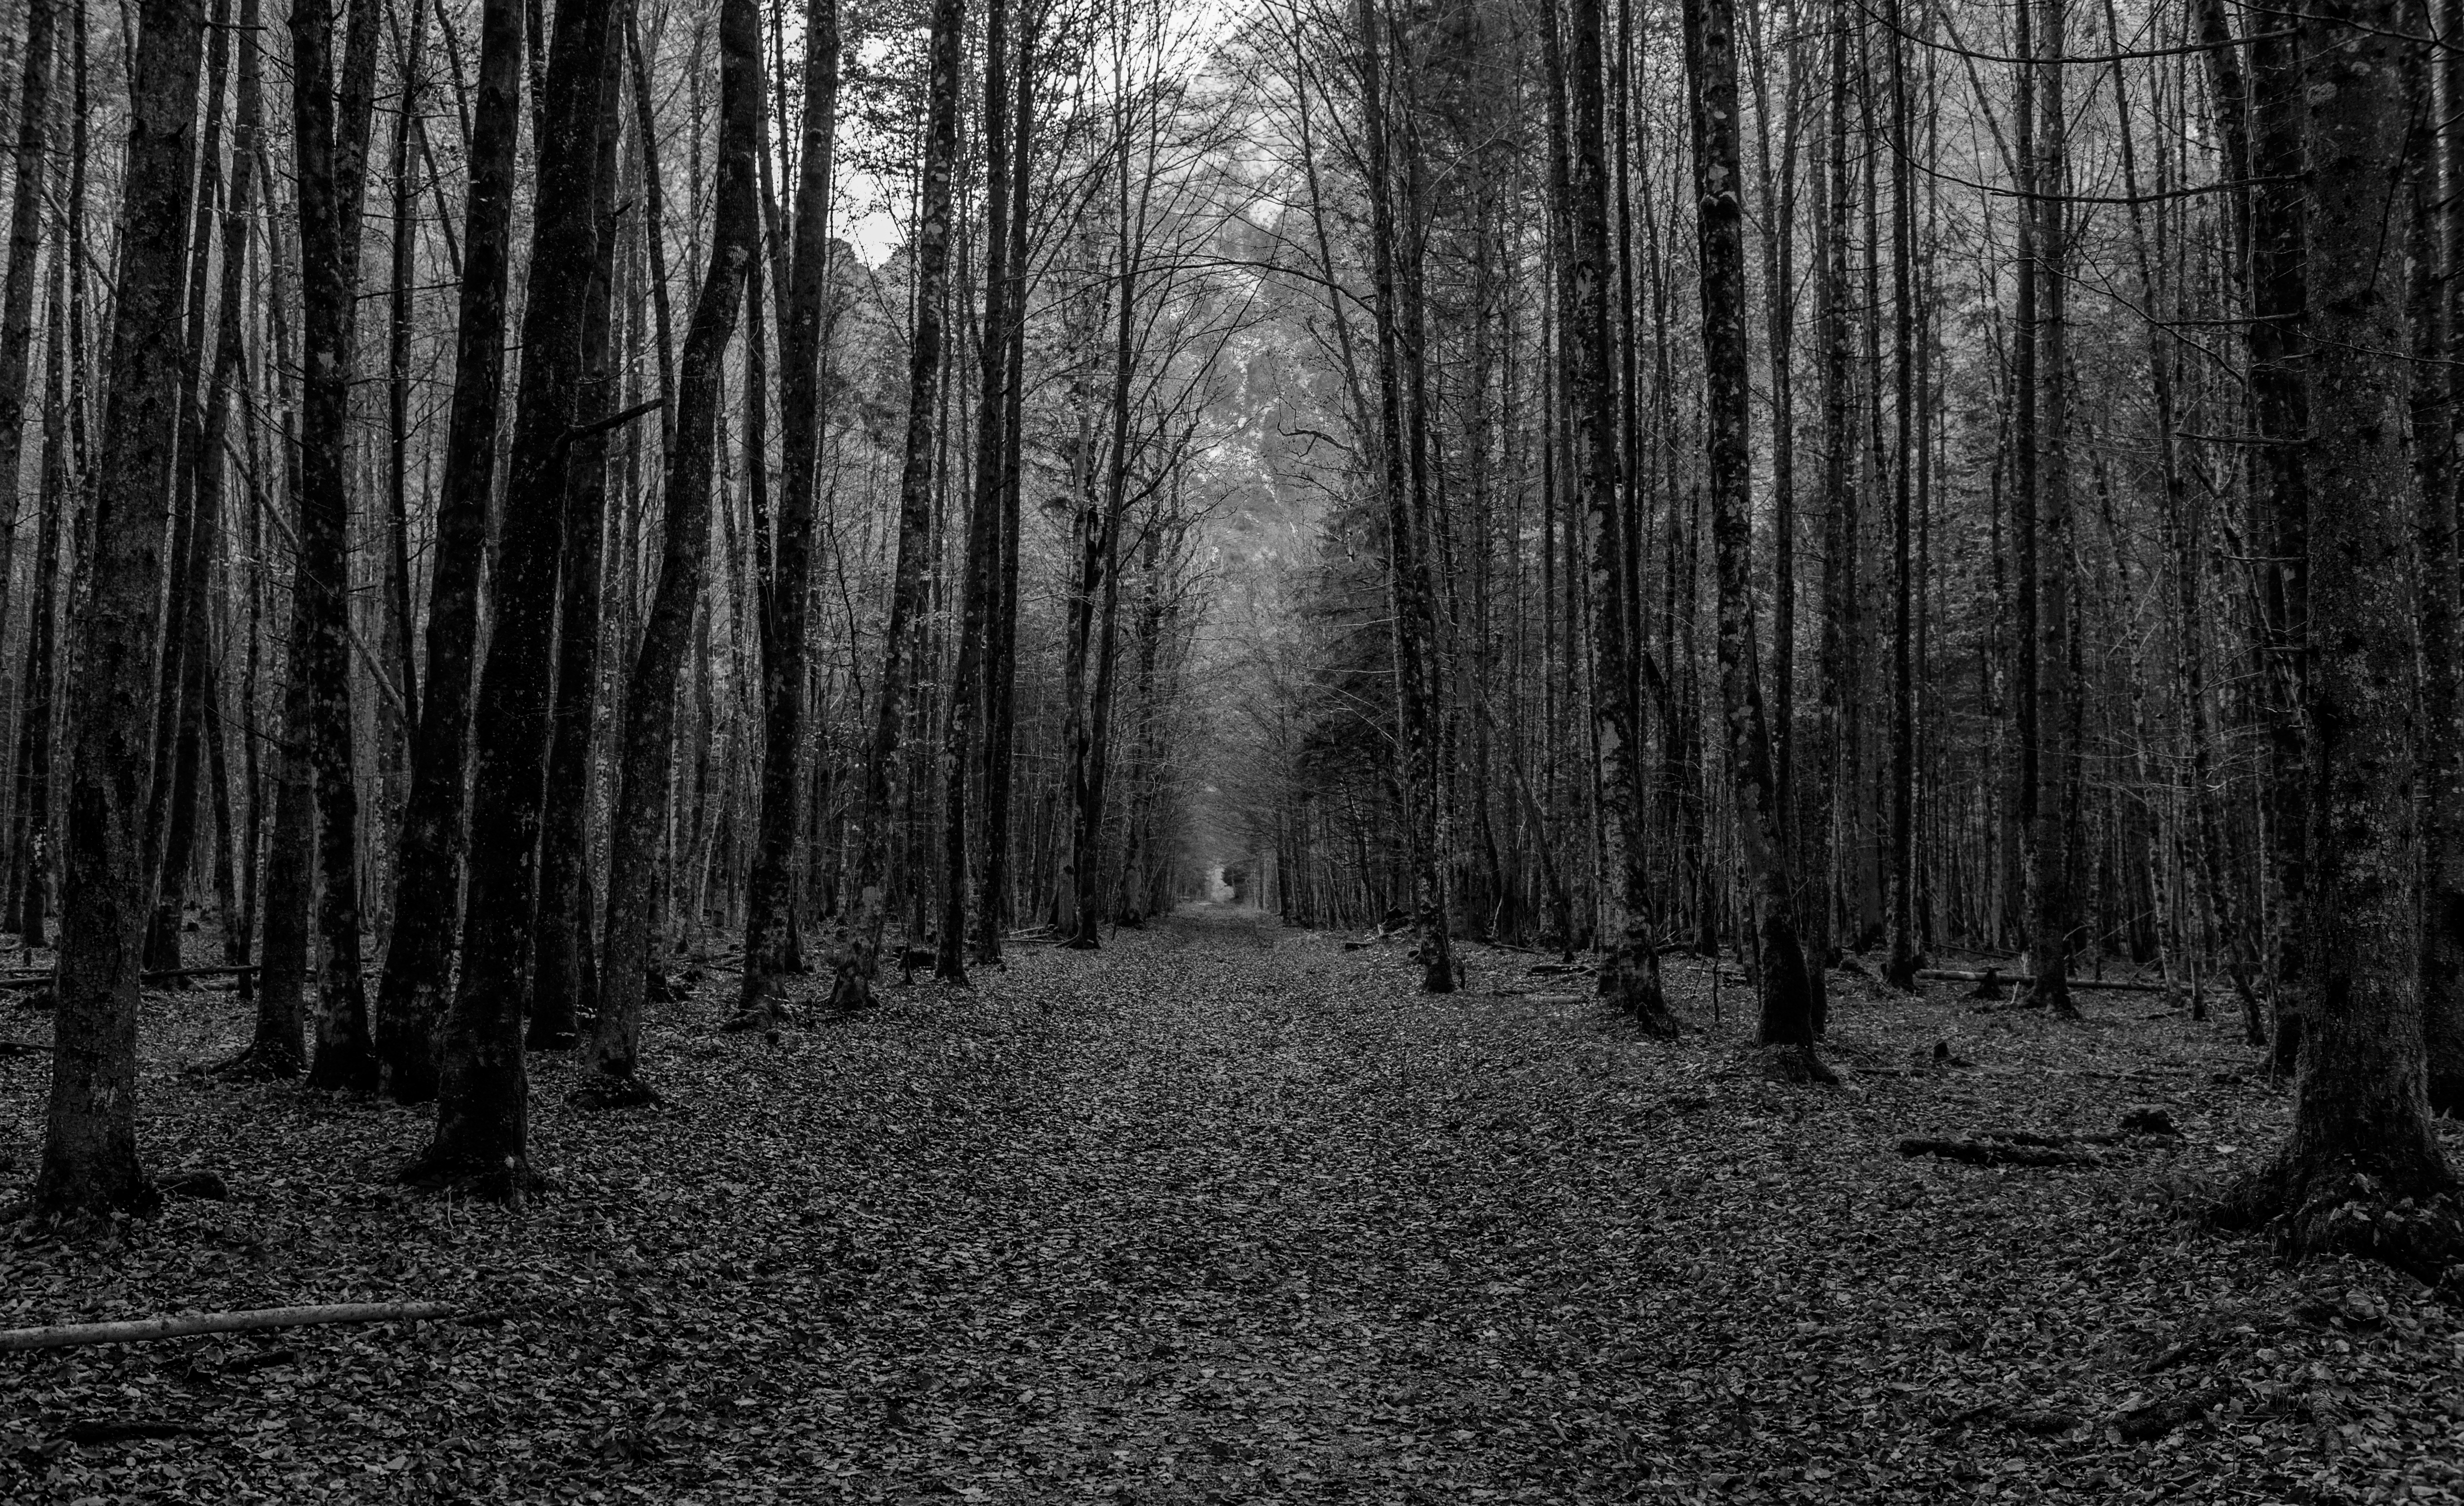
tree, nature, forest, branch, black and white, plant, sunlight, leaf, trunk, autumn, darkness, nikon, monochrome, season, blackandwhite, woodland, habitat, ecosystem, nikond4, d4, blachandwhite, k nigsee, monochrome photography, natural environment, geographical feature, atmospheric phenomenon, woody plant, temperate coniferous forest